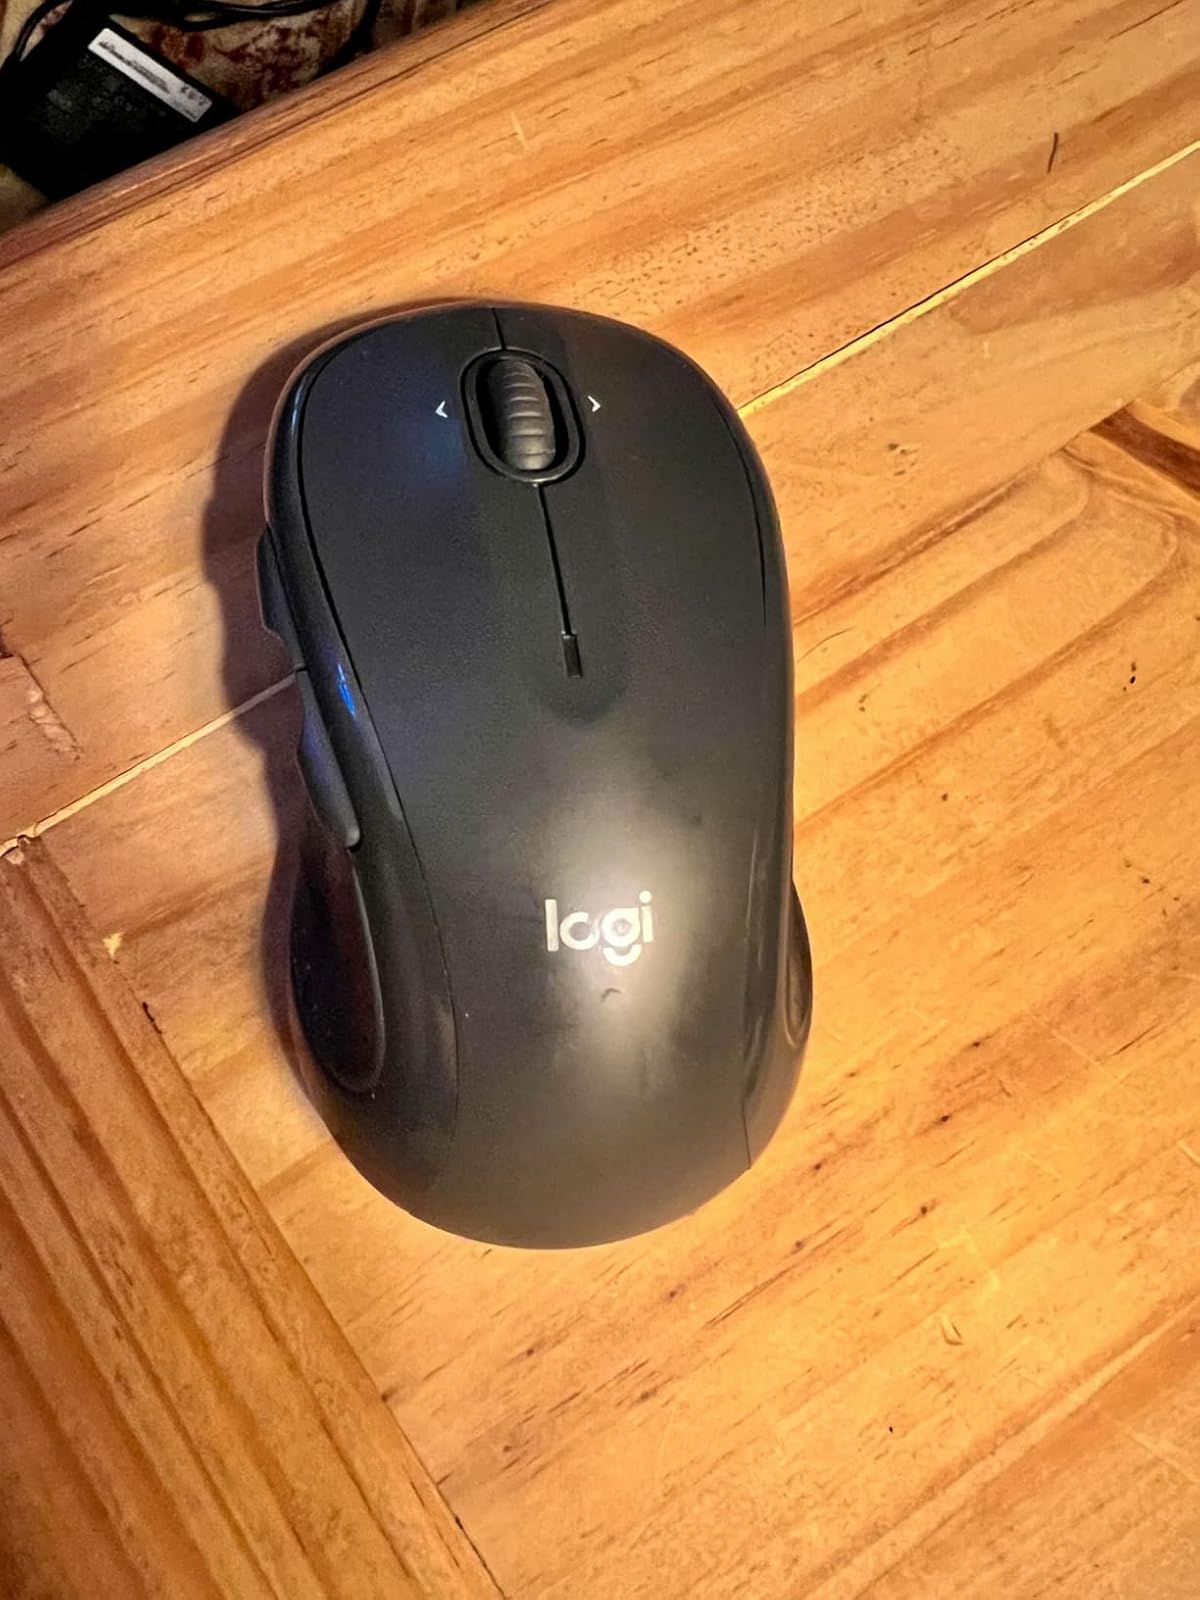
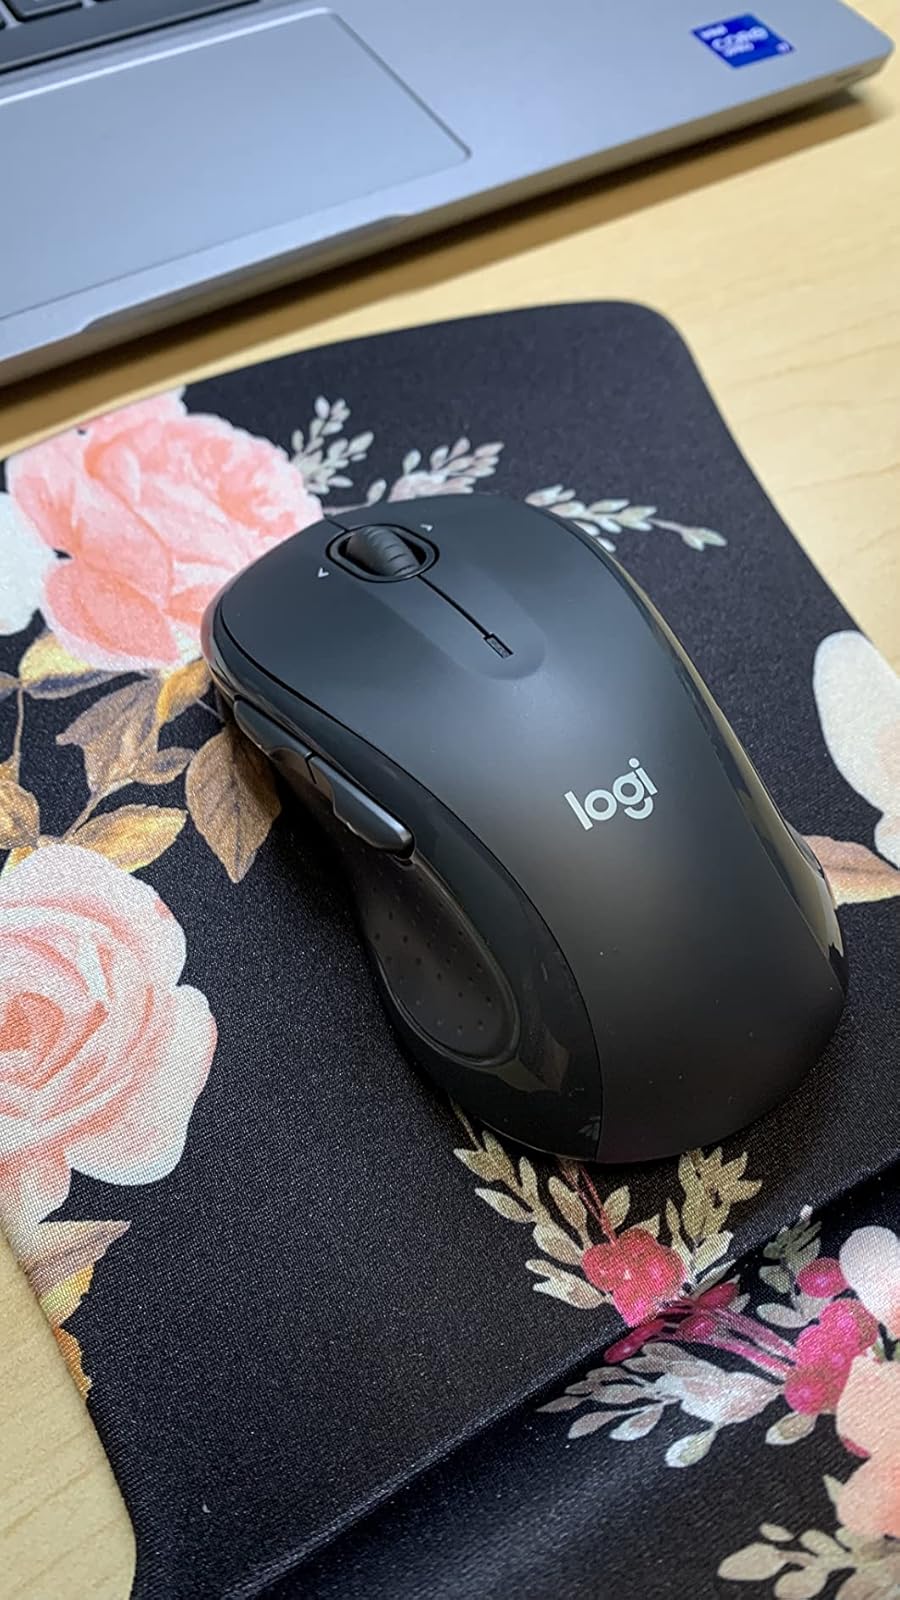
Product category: mouse
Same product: yes